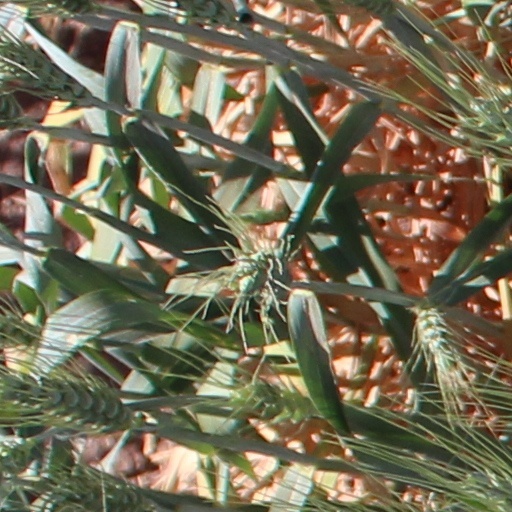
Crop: wheat